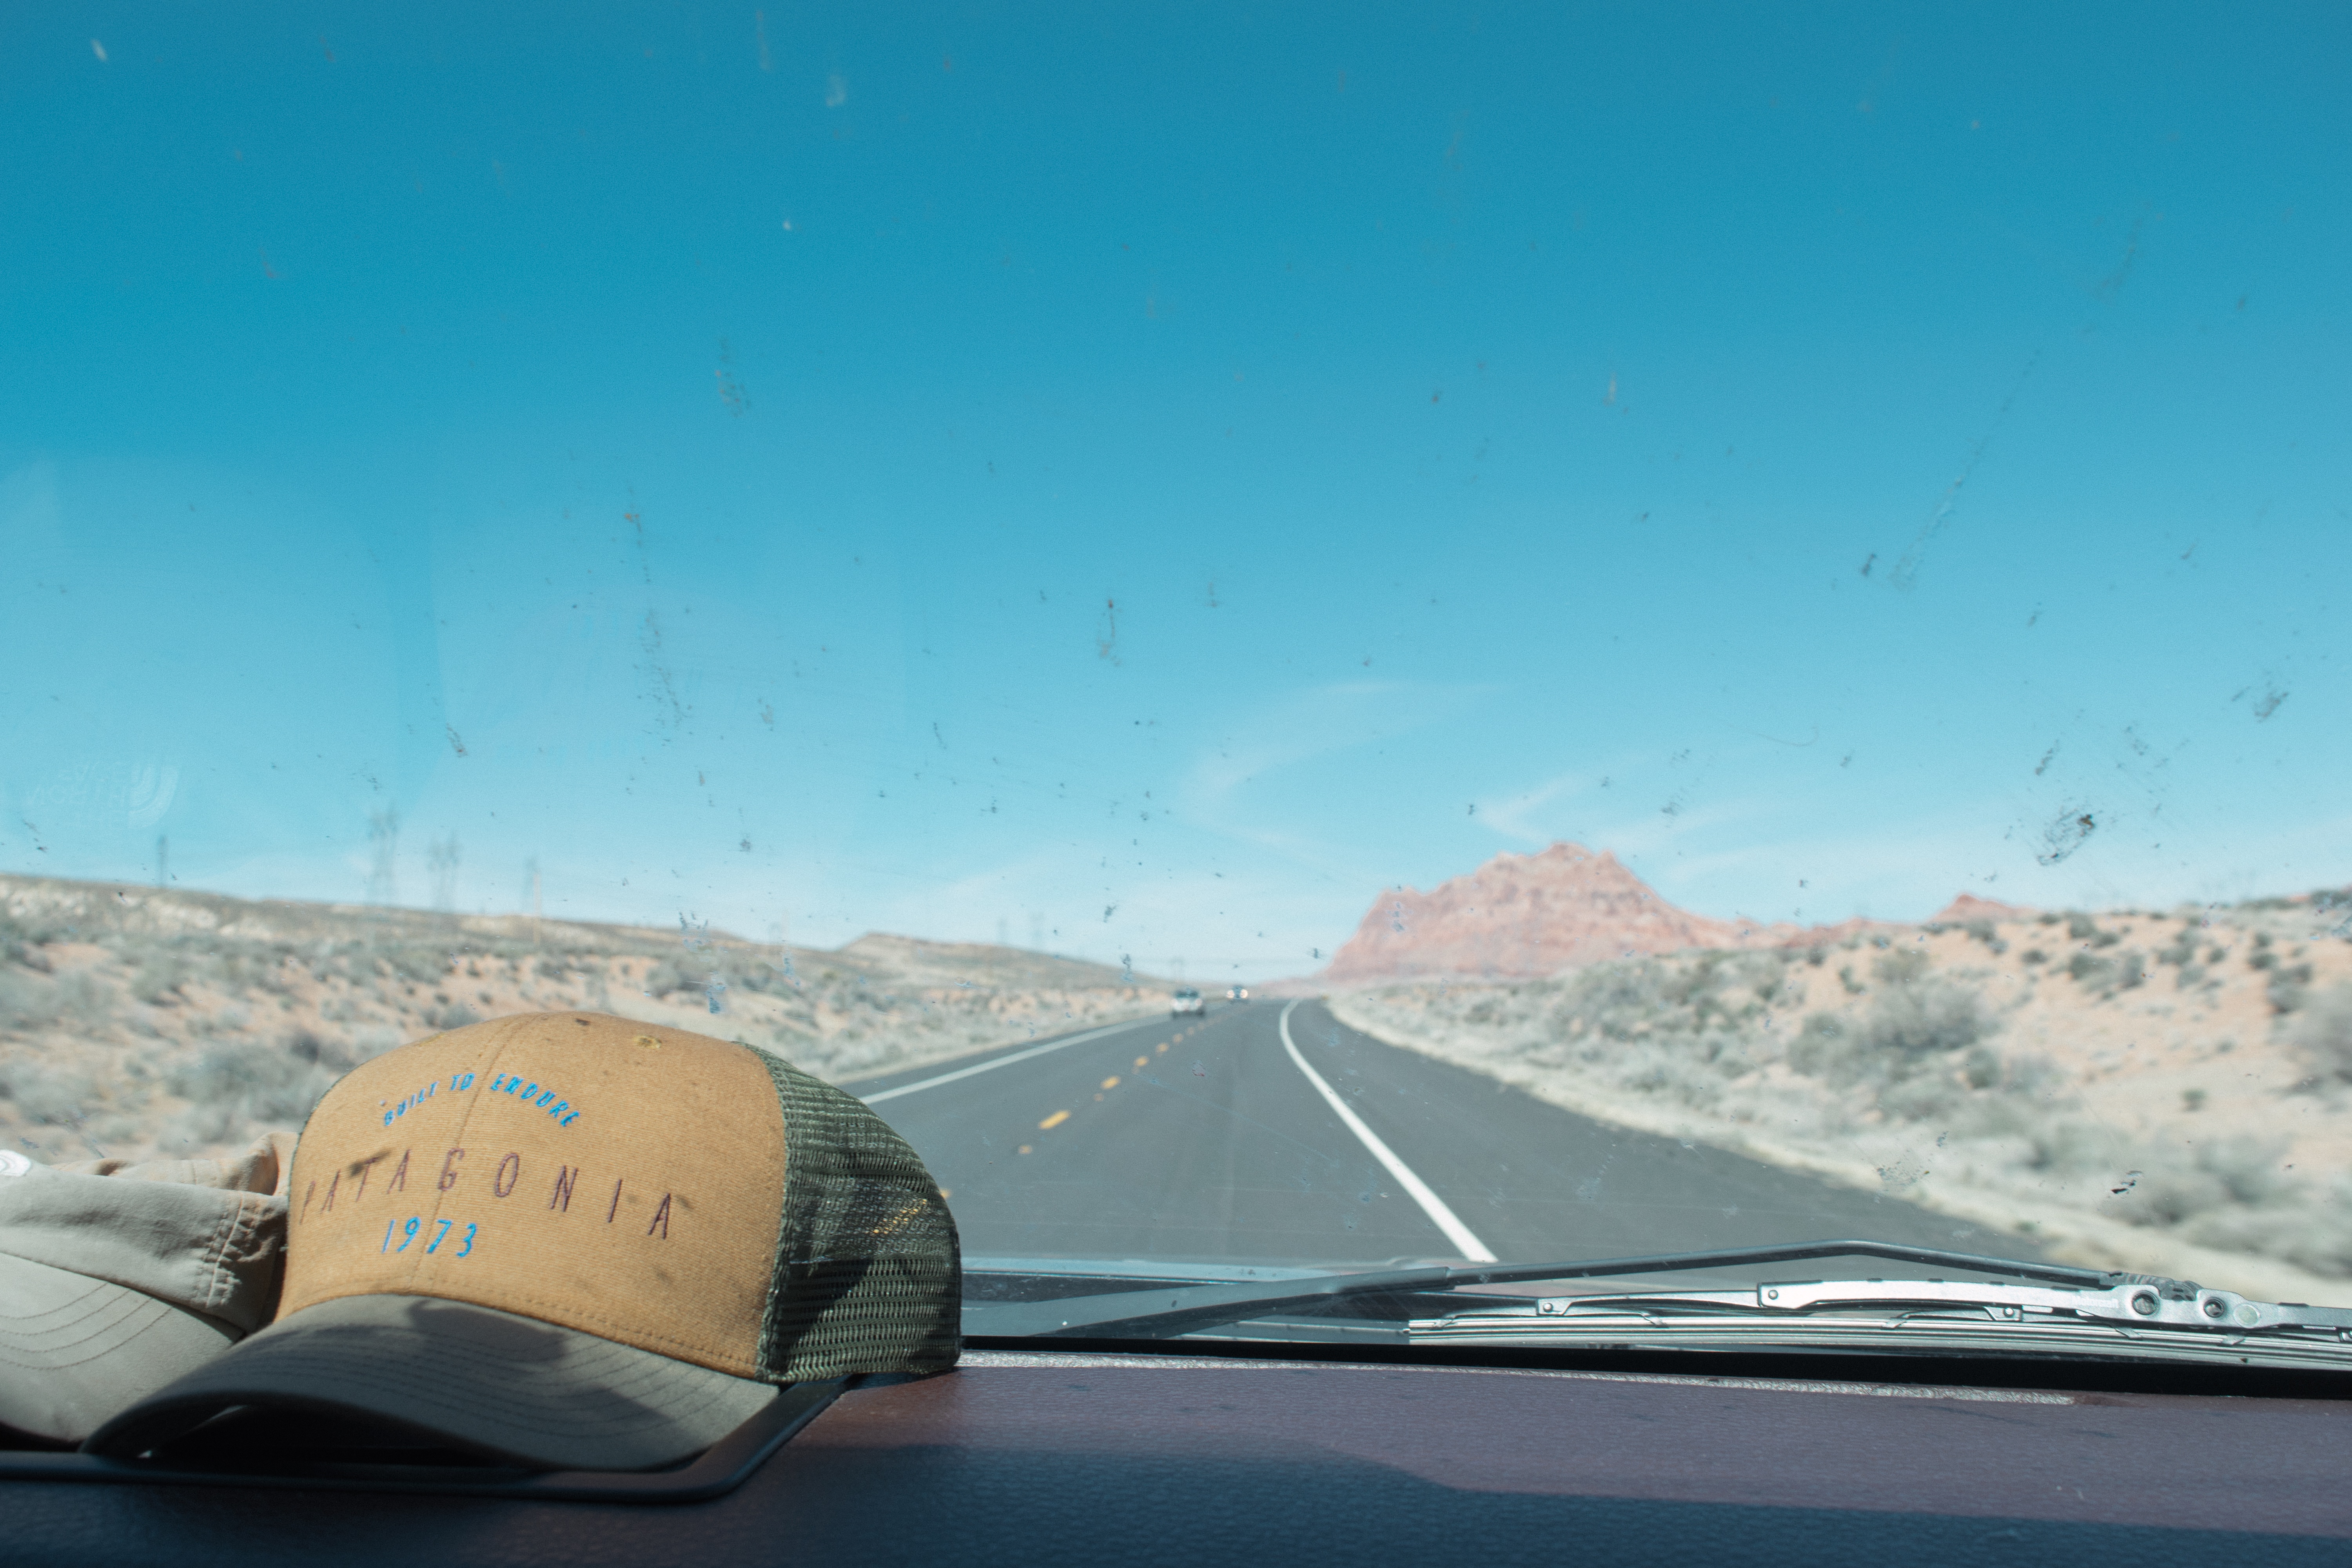
sand, sky, wind, driving, vehicle, flight, road trip, atmosphere of earth